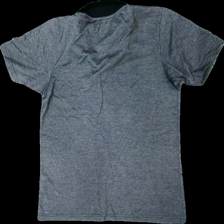
View: back
Type: Top
Category: Men
Brand: Dressman
Colors: Grey, Black
Material: 53% cotton 47% polyester
Cut: Regular
Size: M
Season: All
Stains: Major
Damage: fläck krage
Damage location: top center
Damage 2 location: middle right
Damage 3 location: top right
Price range: <50
Recommended usage: Export
Description: grå pike med fläck i kragen